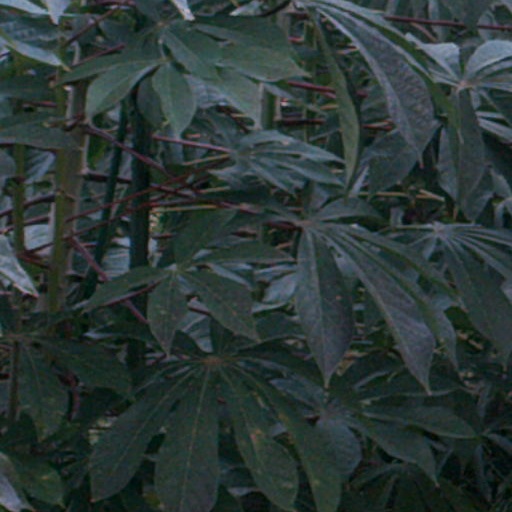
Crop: cassava